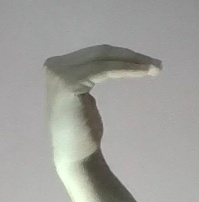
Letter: haa